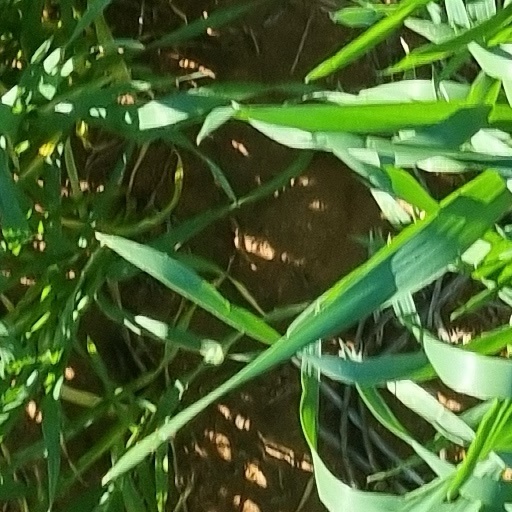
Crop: wheat